Walter W. Law

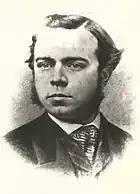
Walter Law c. 1860

Walter Law was born on November 13, 1837, in the English town of Kidderminster. He was one of ten children born to John and Elizabeth Bird Law, who were strict Nonconformists. His father sold carpets and dry goods; at the time, Kidderminster was a center of carpet manufacturing in Britain. Law was educated in private schools in Kidderminster; however, he left school and began working as a cash boy for a draper at the age of fourteen. Shortly after the United Kingdom's election of 1859, the Law family left Kidderminster, many to Australia. That year, Law moved to the United States, having gained an interest in the US after reading about it. He left England with letters of introduction written by his father, which were addressed to friends in the American carpet business; he also had enough money to last for about two weeks. He arrived in New York City on January 22, 1860.